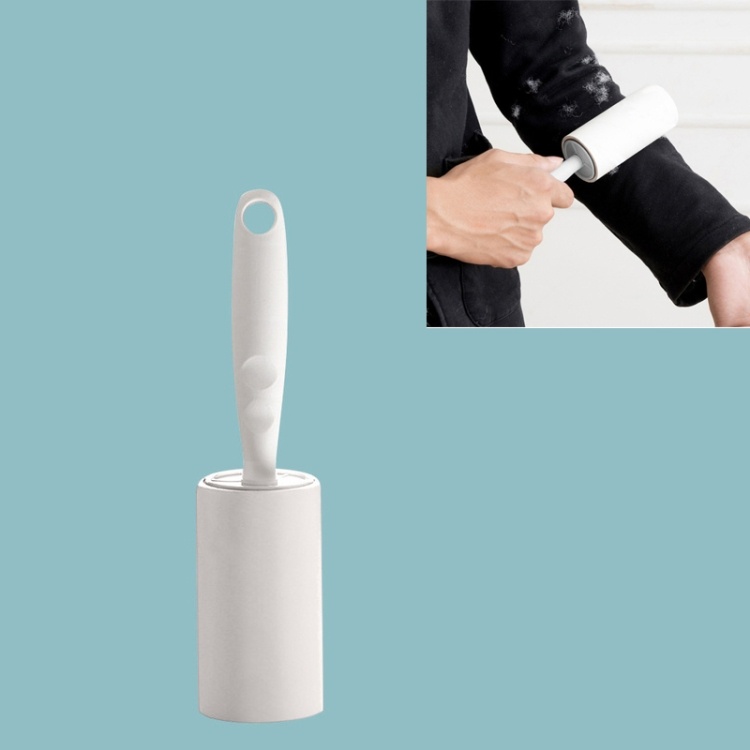
Long Handle Tearable Roller Sticky Paper Household Coat Sticky Hair Artifact(White)
1. Weight: 70 g 2. Material: Plastic 3. Style: Modern and simple 4. Dimensions: Length about 22 cm, sticker diameter about 5 cm, height about 10 cm 5. Features: Easily remove clothing pilling, easy to tear, no waste, wide range of uses, simple to use
Brand: SUNSKY
Category: Home & Garden > Household Supplies > Laundry Supplies > Wrinkle Releasers & Anti-Static Sprays